Davy lamp

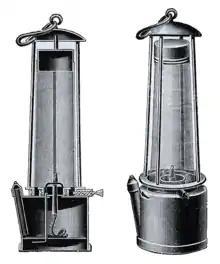
Diagram of a Davy lamp

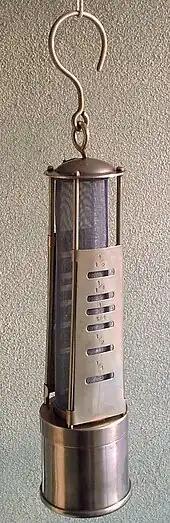
A type of Davy lamp with apertures for gauging flame height

The Davy lamp is a safety lamp used in flammable atmospheres, invented in 1815 by Sir Humphry Davy. It consists of a wick lamp with the flame enclosed inside a mesh screen. It was created for use in coal mines, to reduce the danger of explosions due to the presence of methane and other flammable gases, called "firedamp" or "minedamp."